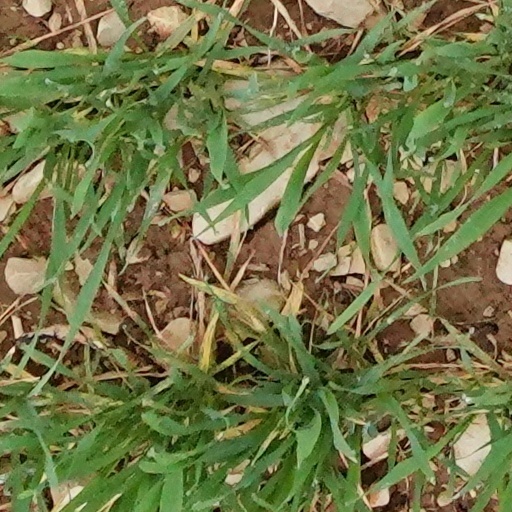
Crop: wheat